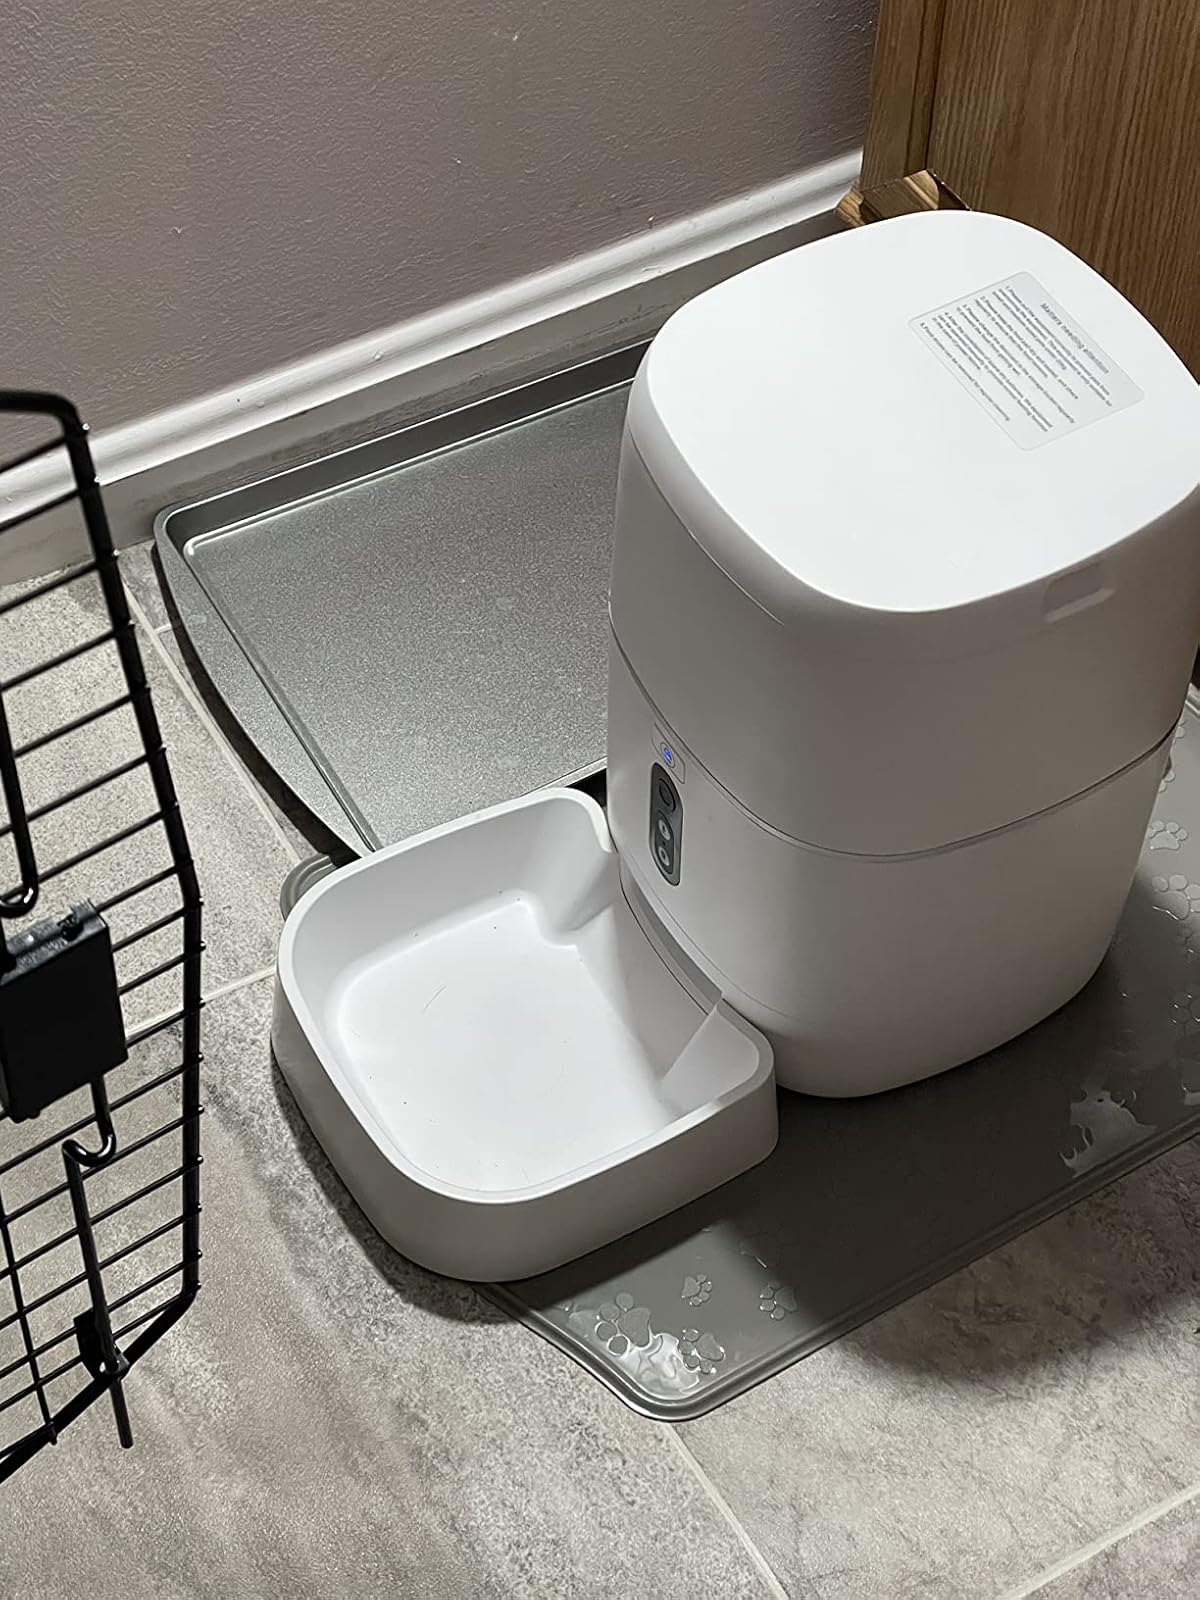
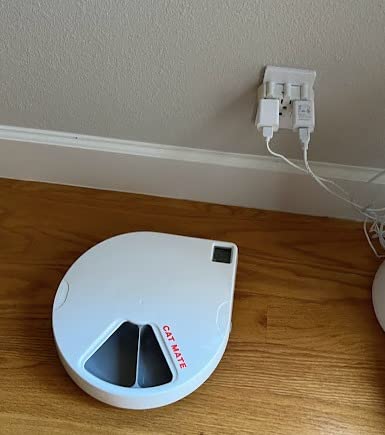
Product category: items_feeder
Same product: no